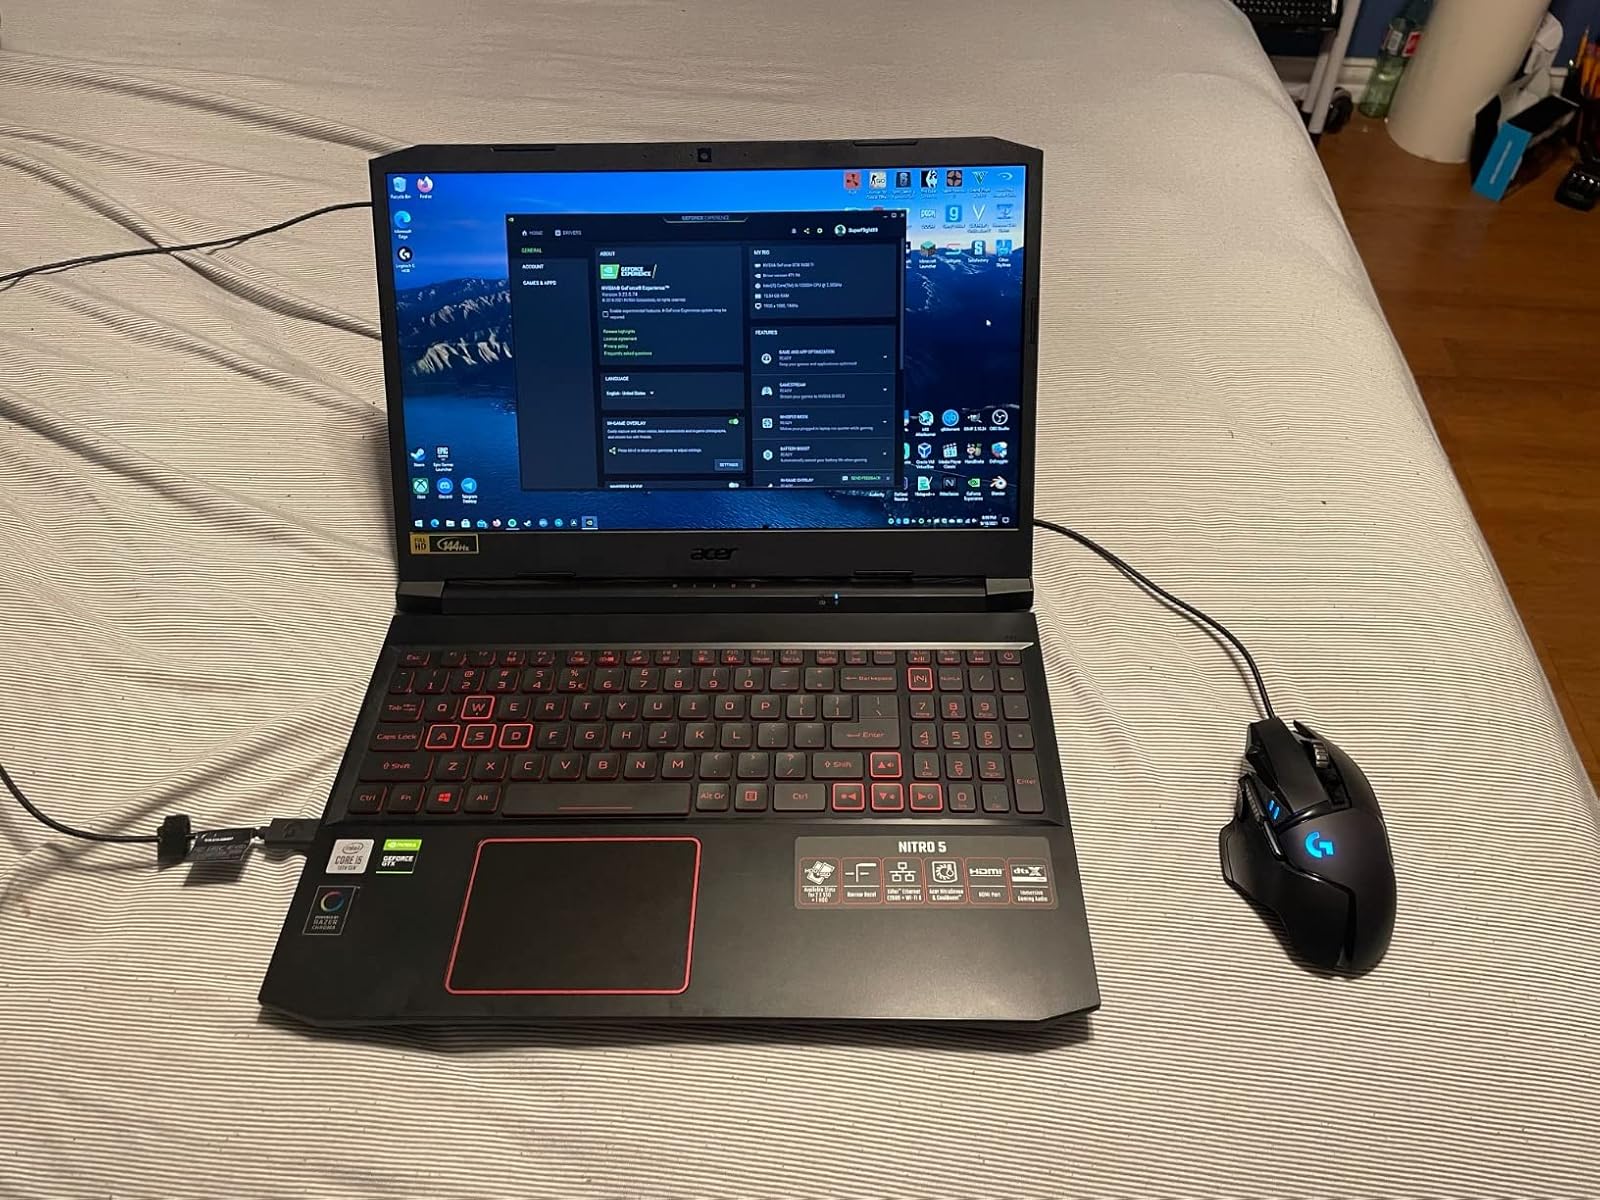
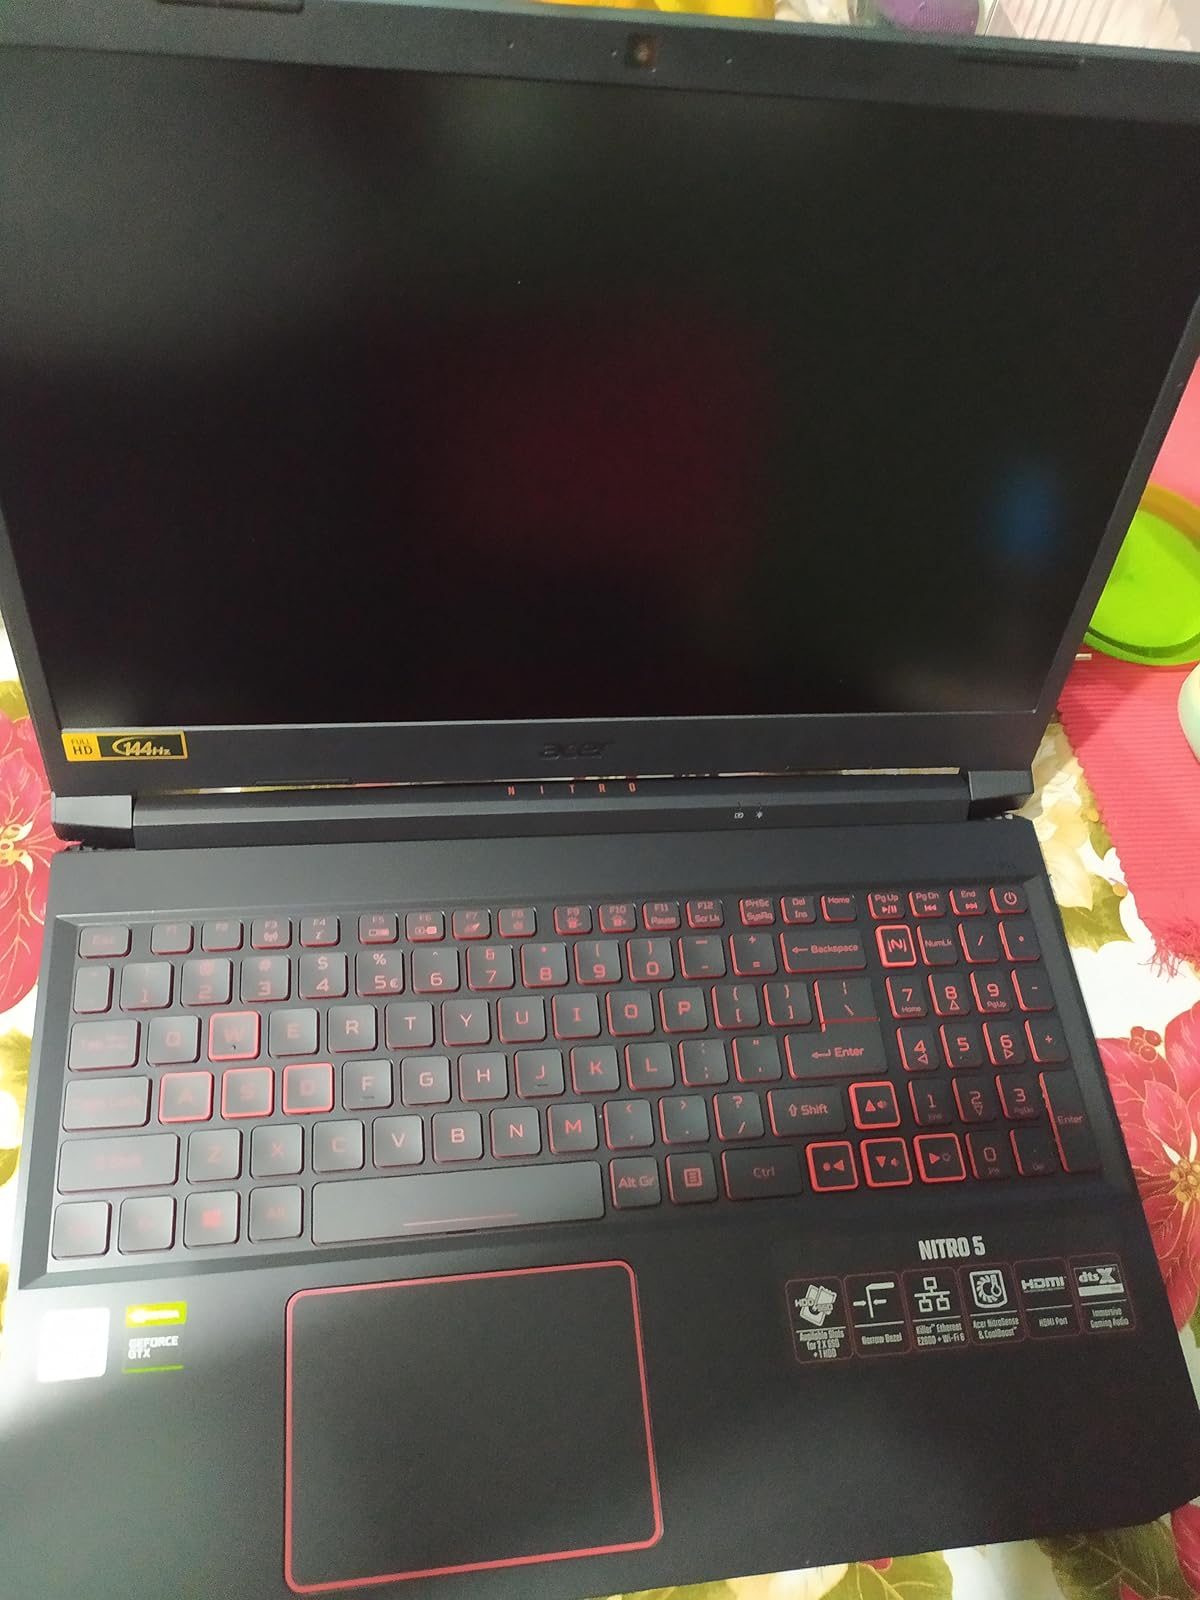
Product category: laptop
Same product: yes